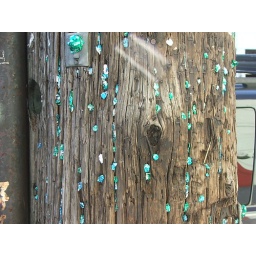
this telephone pole had hundreds of mint wrappers stuck in it.